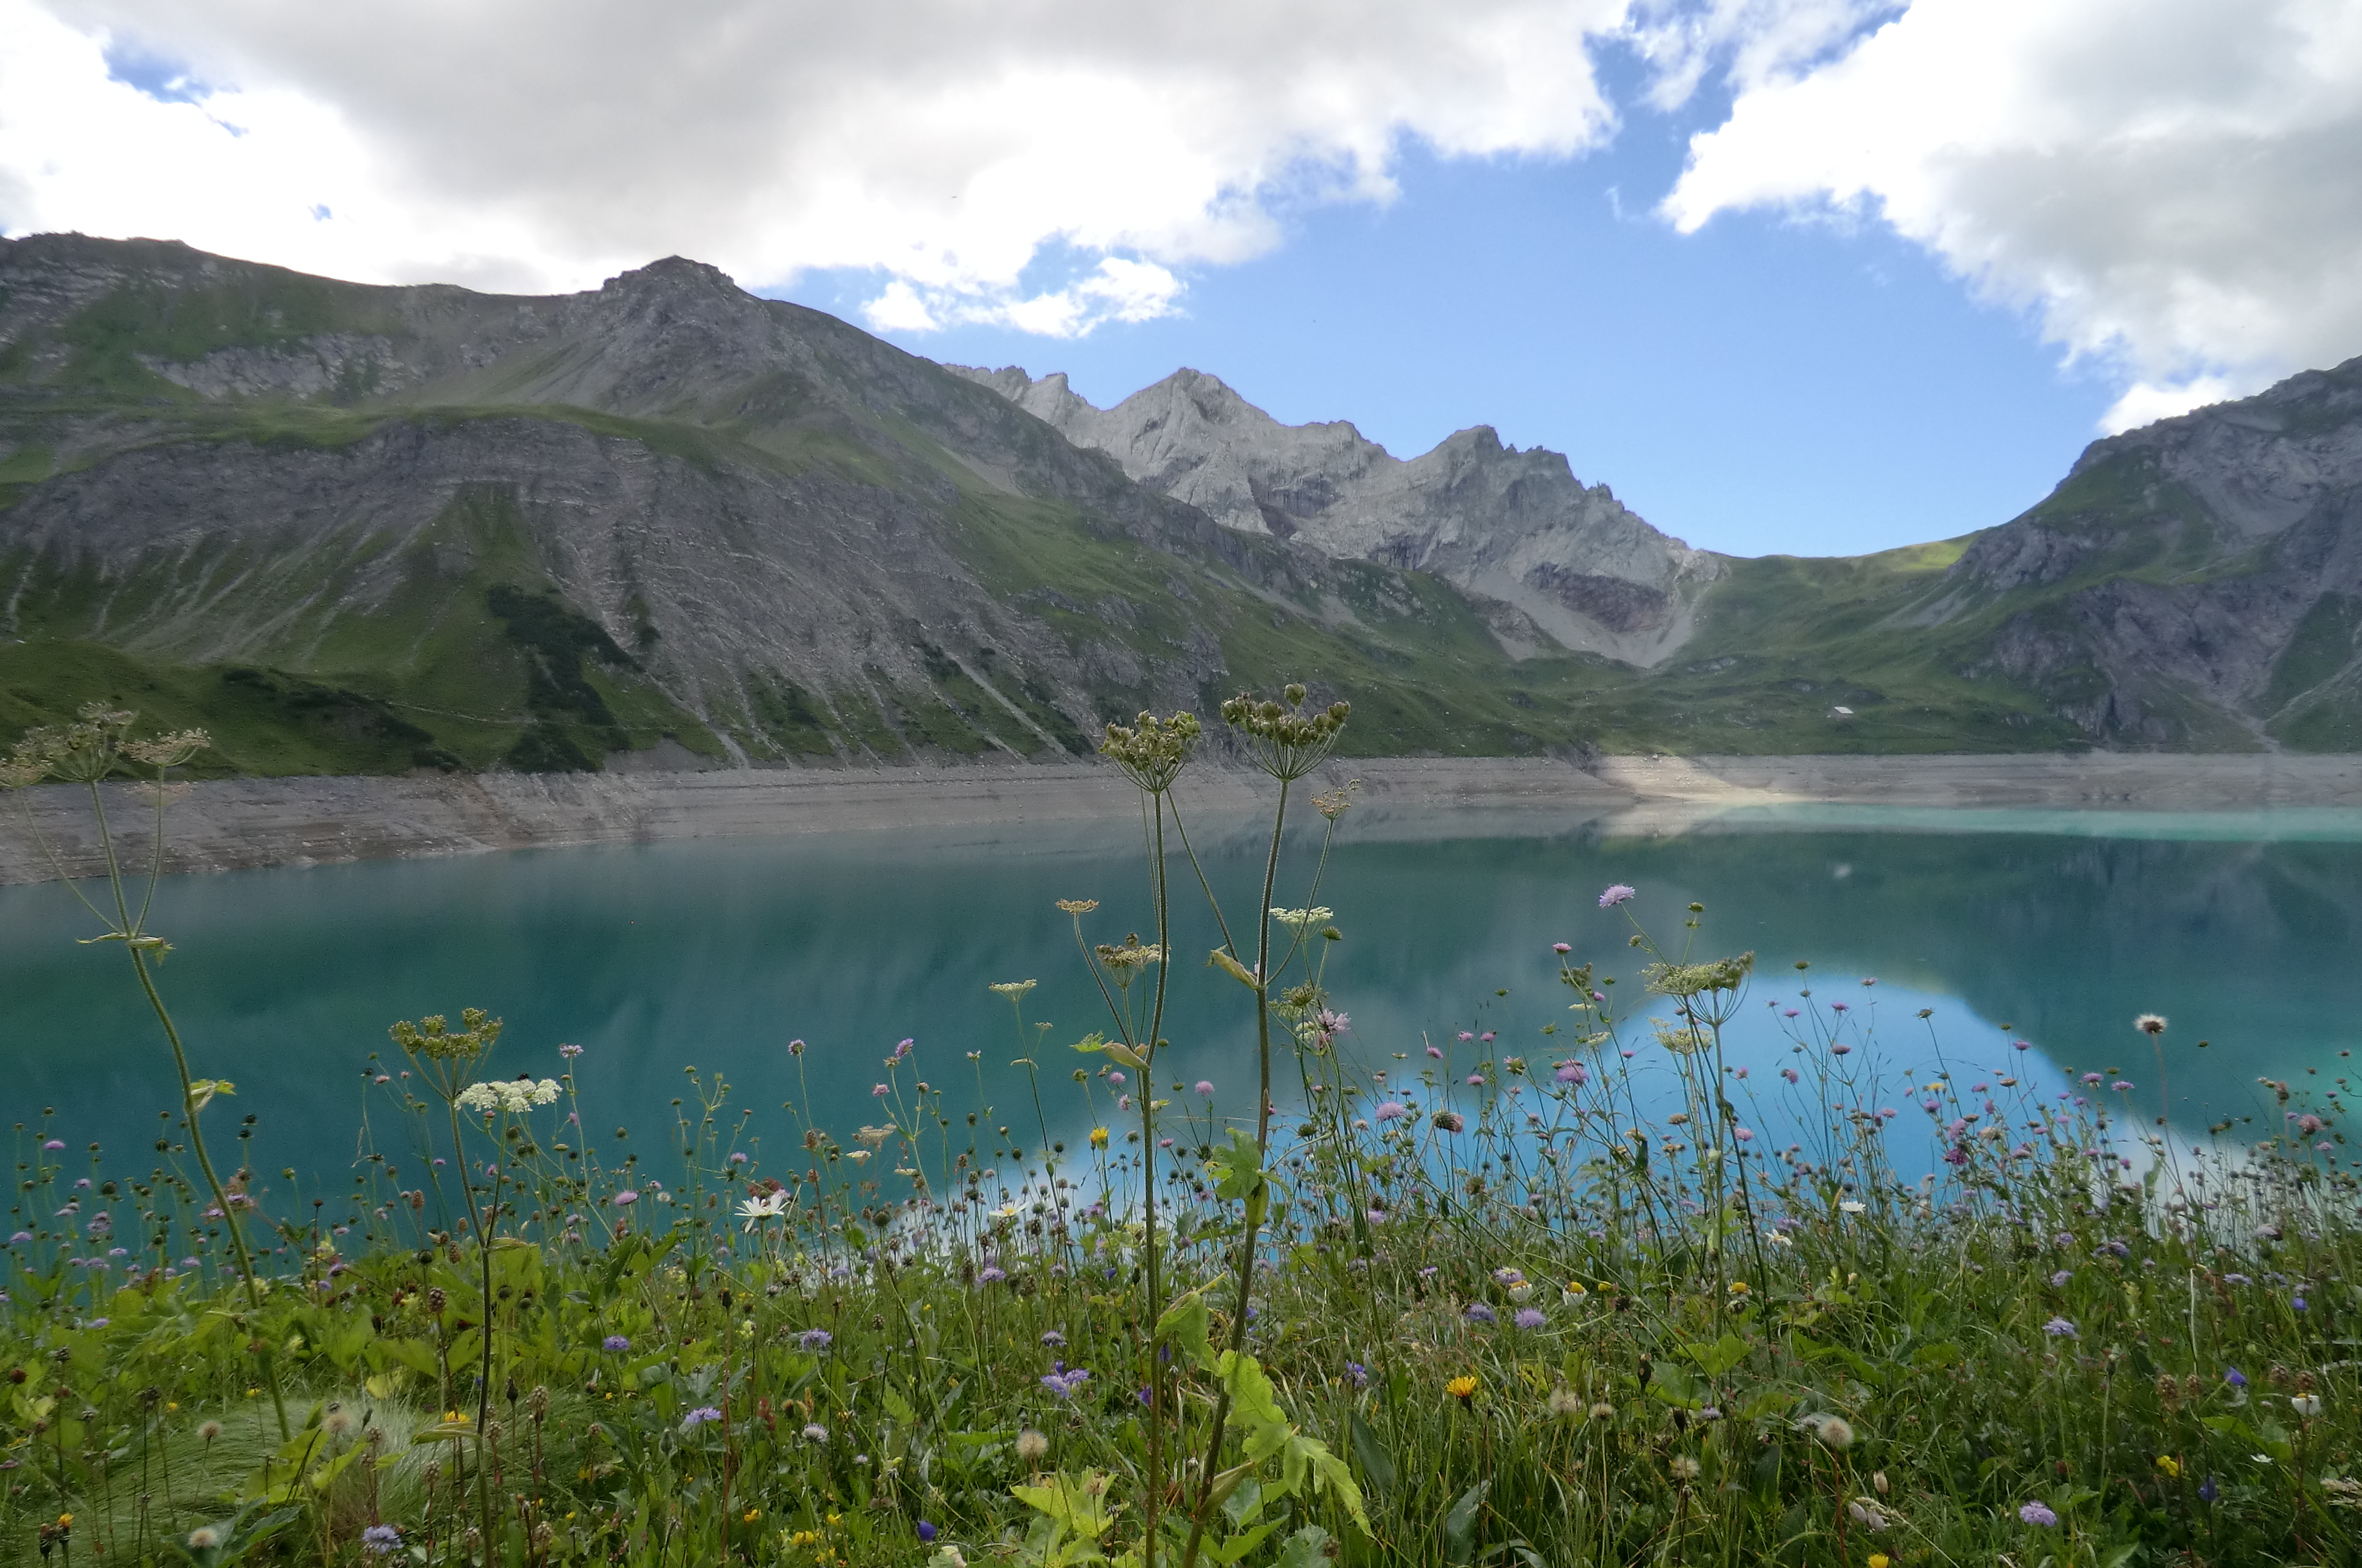
mountains, lake, grass, artificial, reservoir, sky, nature, tarn, highland, wilderness, mount scenery, mountain, reflection, nature reserve, vegetation, water, mountain range, loch, bank, glacial lake, fjord, fell, water resources, alps, cloud, hill station, landscape, tree, lake district, crater lake, meadow, bay, national park, hill, watercourse, pond, mountain pass